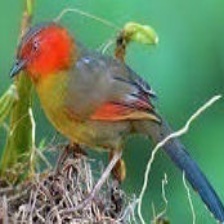
Species: SCARLET FACED LIOCICHLA
Scientific name: LIOCICHLA RIPPONI